Germ theory's key 19th century figures

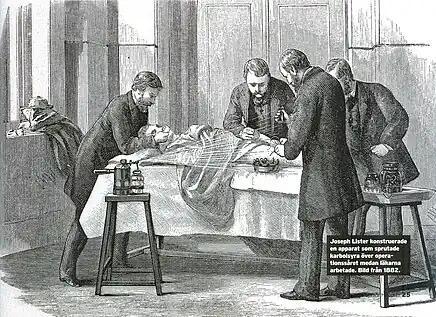
Joseph Lister spraying carbolic acid during an operation

Surgical techniques advanced in the 19th century, but the chances of a patient dying from post-operative infection was 50%. Prior to the discovery of the germ theory of disease, surgeons did not clean their surgical instruments or the operating table between patients. Semmelweis's work on hand hygiene was either ignored or unknown to surgeons. Sawdust covered the floor of an operative theater to soak up bodily fluids. Laudable pus draining from a surgical incision was considered a normal post-operative phenomena. Physicians had special tools to drain this green liquid from the incision site. These tools, which touched infection, were not sanitized between patients. The surgeons believed as long as there wasn't "bad air" in the operating room they had properly cared for the patient.